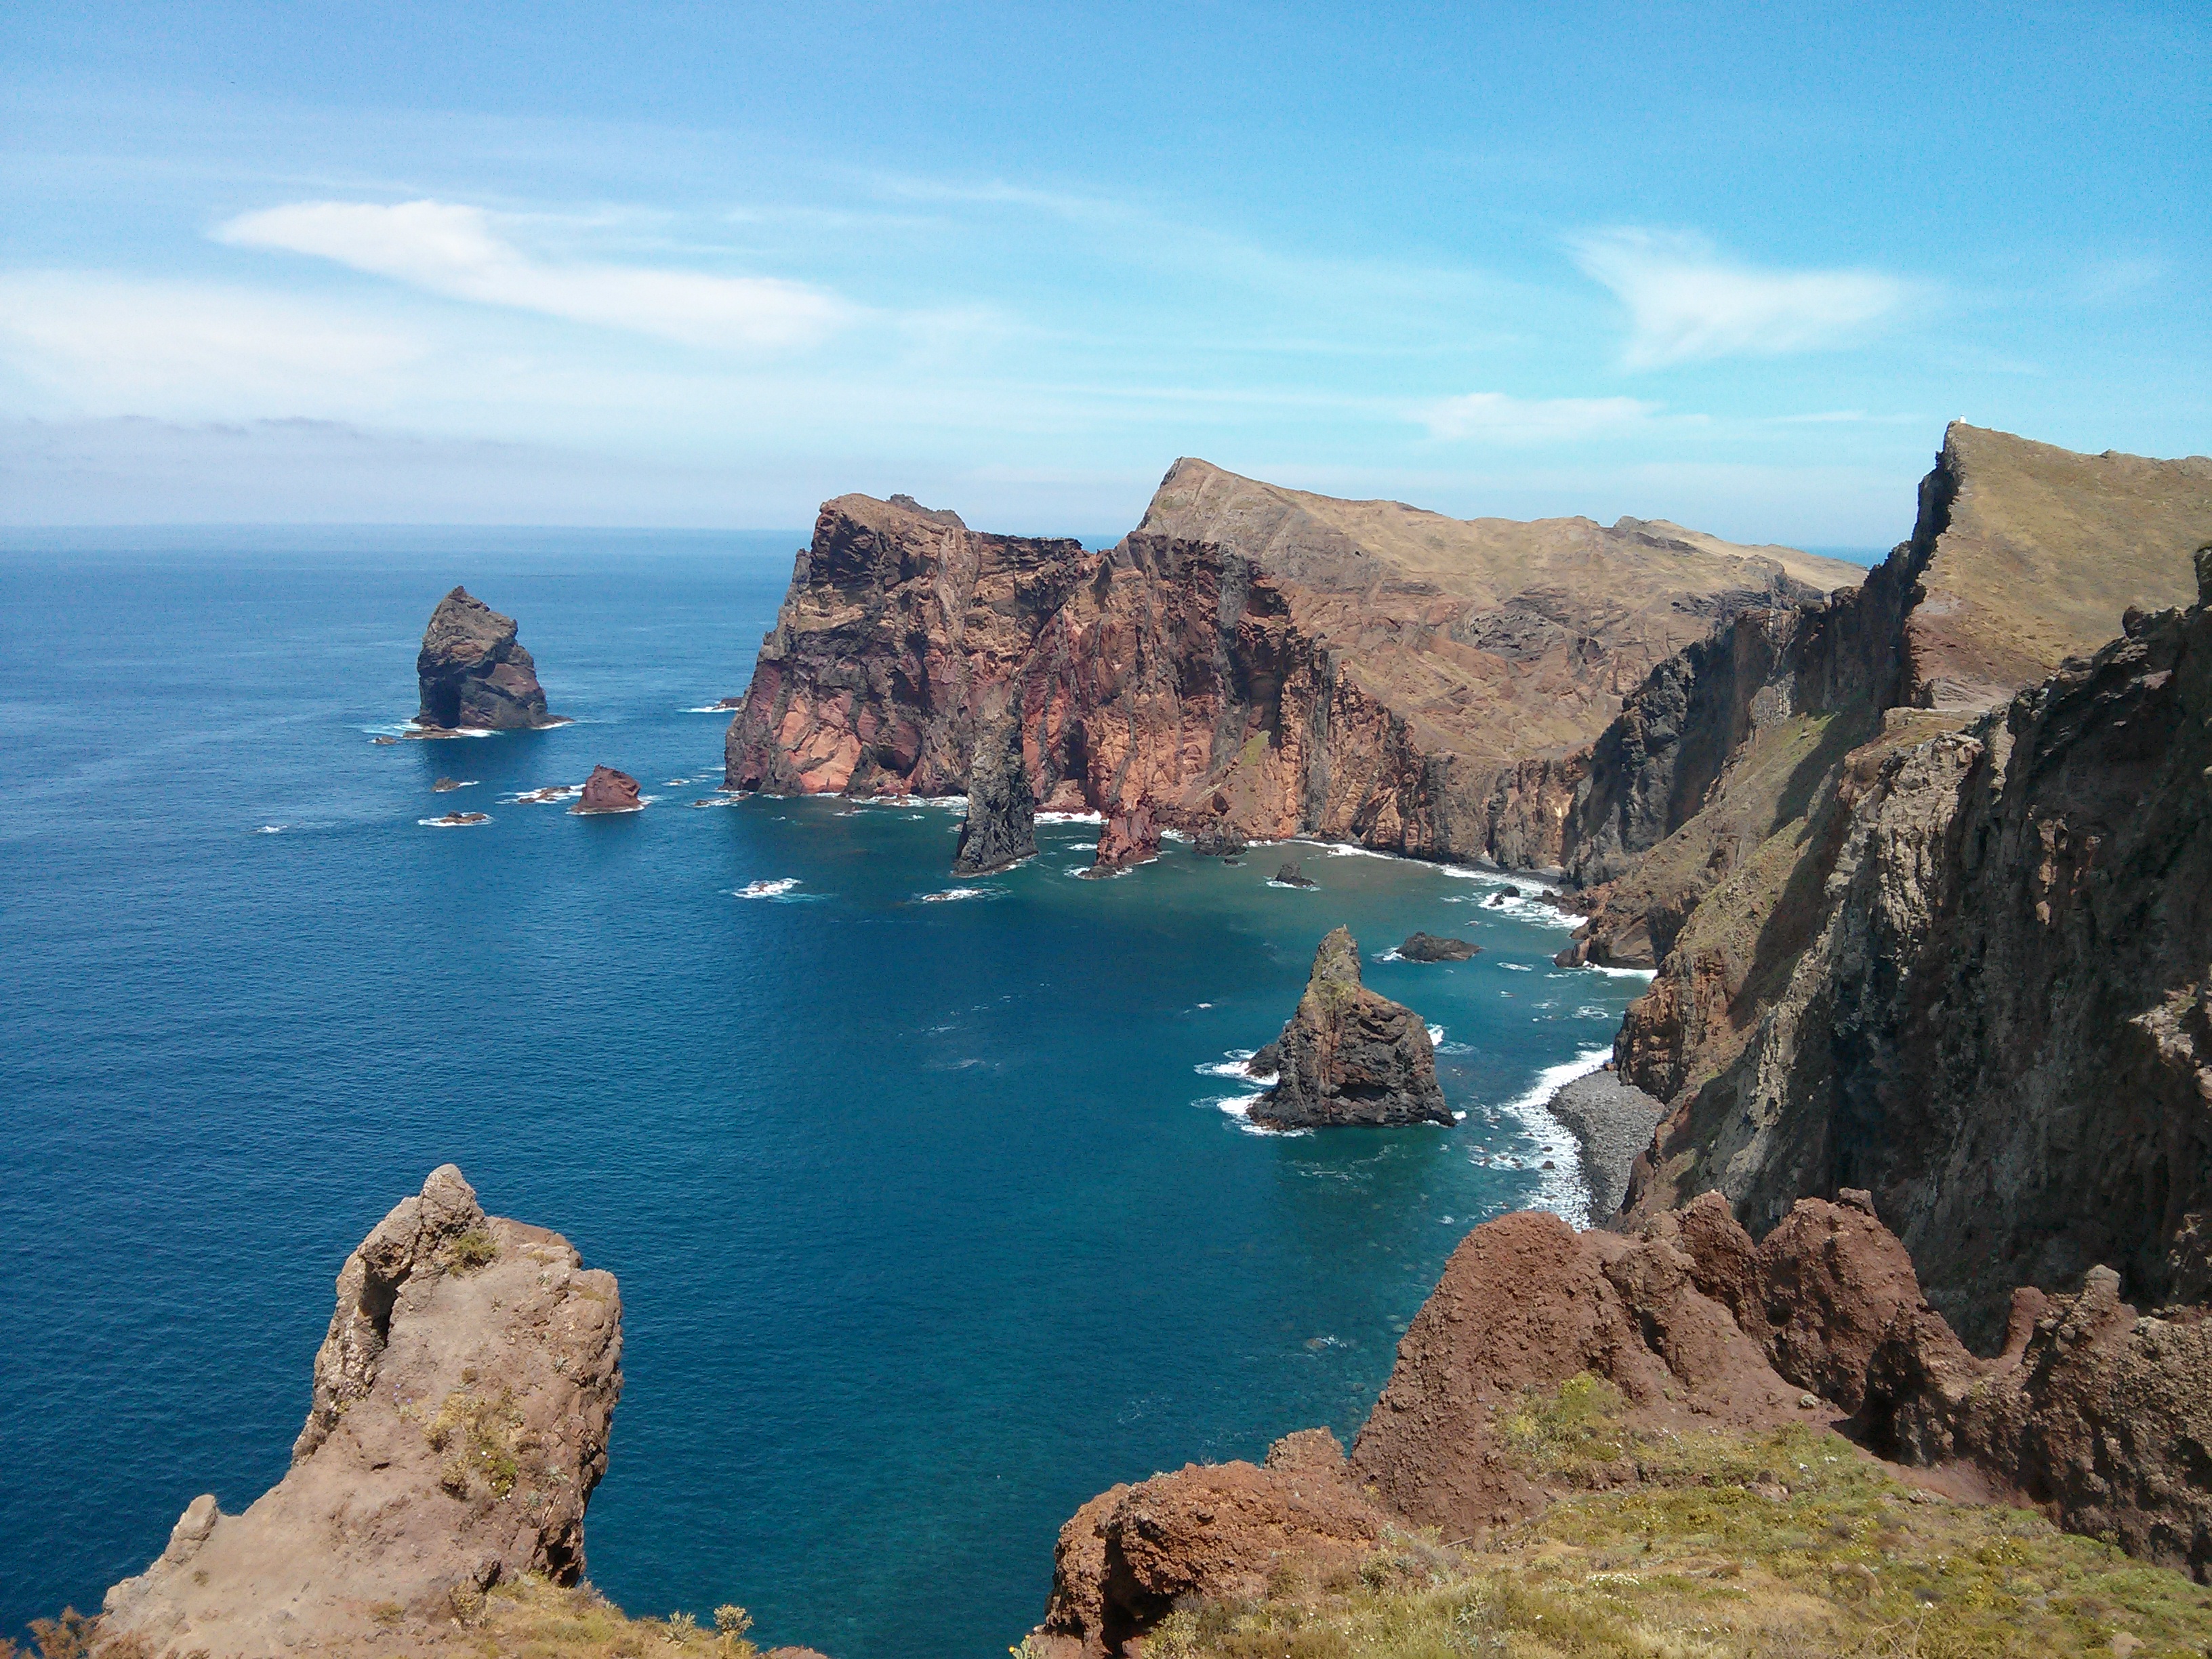
beach, landscape, sea, coast, rock, ocean, shore, vacation, formation, cliff, cove, bay, stack, terrain, body of water, publicdomain, cape, islet, landform, volcanicrock, geographical feature